Santiago Morning

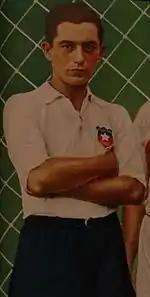
Raúl Toro, most successful player of Santiago Morning during the 1940s.

In his re-inaugural season in 2000, the club made good performance, qualifying to the Copa Libertadores playoffs and being runner-up of the Copa Chile after of loss with Universidad de Chile in the final, also highlighted the participation of Fernando Martel, the goalscorer of the cup. In this season, the club had players as the self Martel, Francisco Arrué, Carlos Tejas and Manuel Ibarra.